Victor Duval

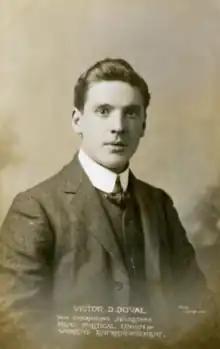
"An Appeal to Men"

Victor Diederichs Duval (16 March 1879 – 4 October 1945) was a British suffragist. He founded the Men's Political Union for Women's Enfranchisement (MPU) in 1910.